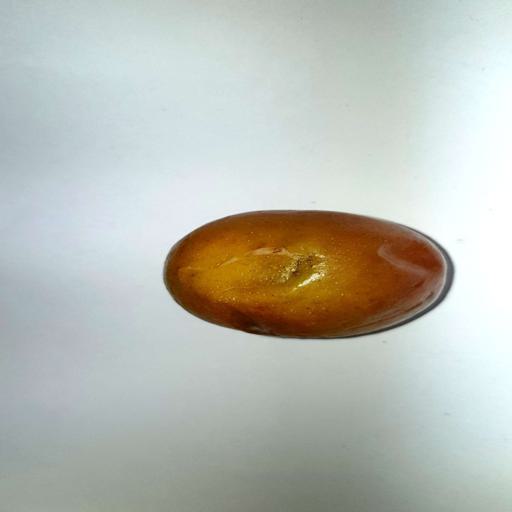
Label: bruised